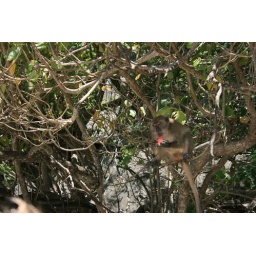
One little monkey sitting in a tree